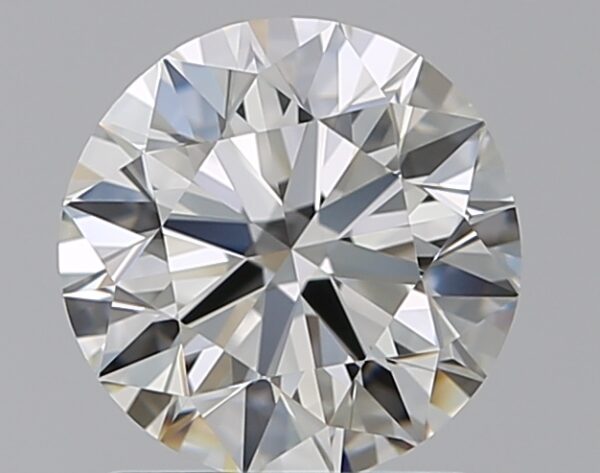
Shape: round
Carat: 1.21
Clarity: VVS1
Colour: H
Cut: EX
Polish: EX
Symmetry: EX
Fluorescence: N
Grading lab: GIA
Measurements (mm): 6.74 x 6.78 x 4.22